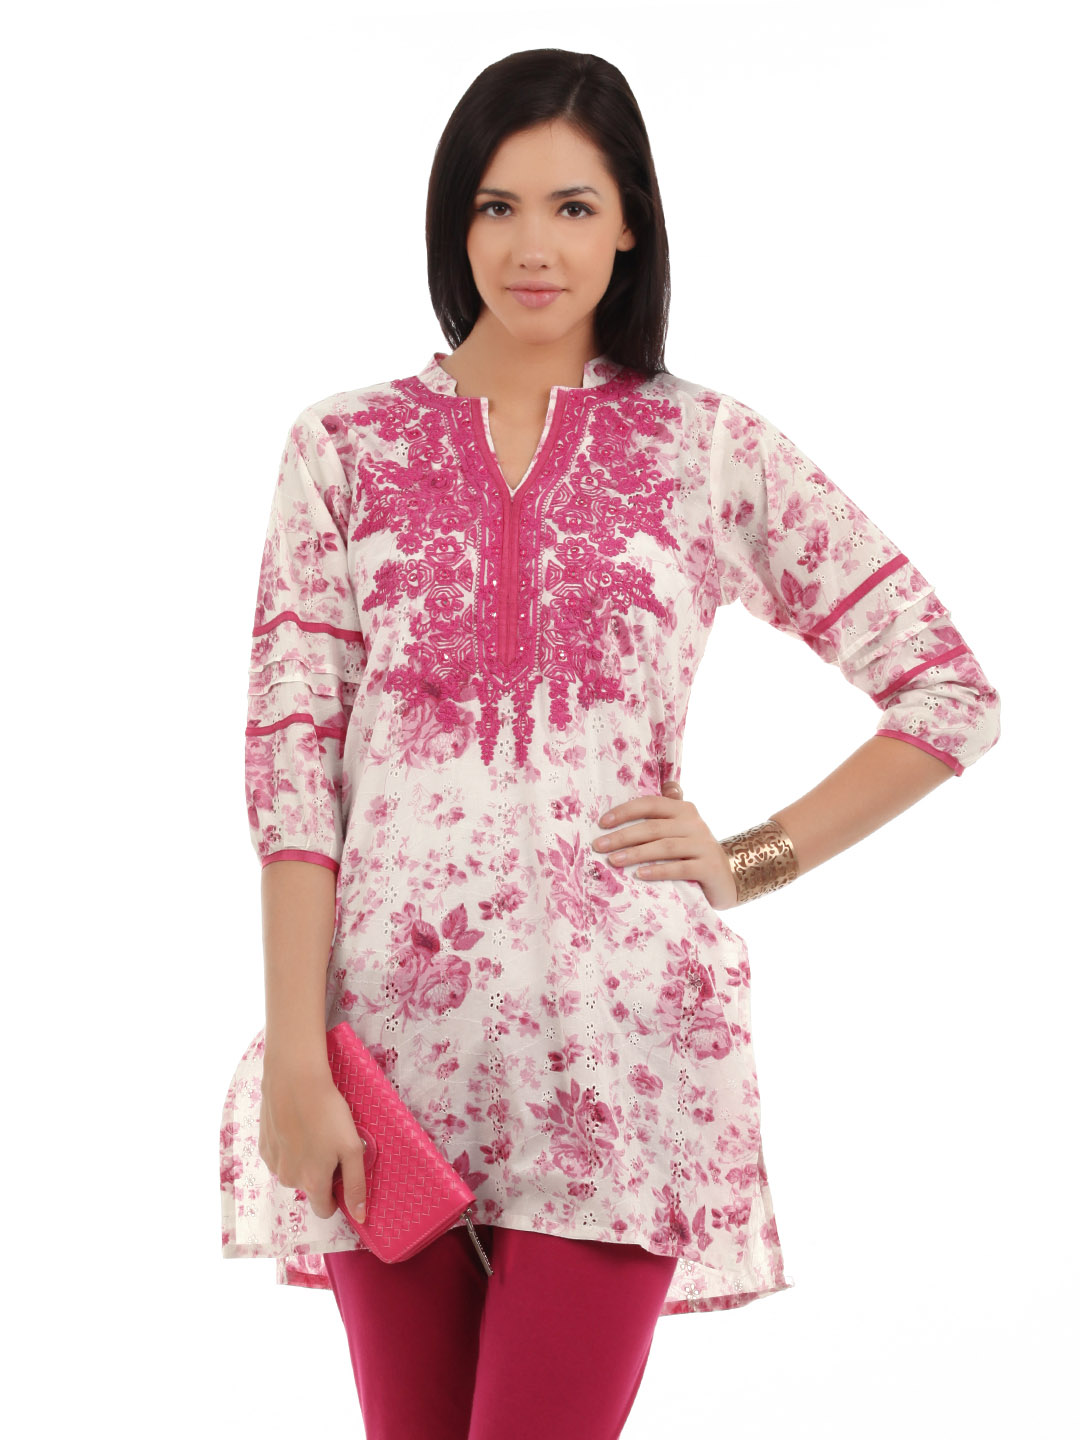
Aneri Women Printed Pink Kurti
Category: Apparel / Topwear / Kurtis
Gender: Women
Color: White
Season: Summer 2012
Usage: Ethnic